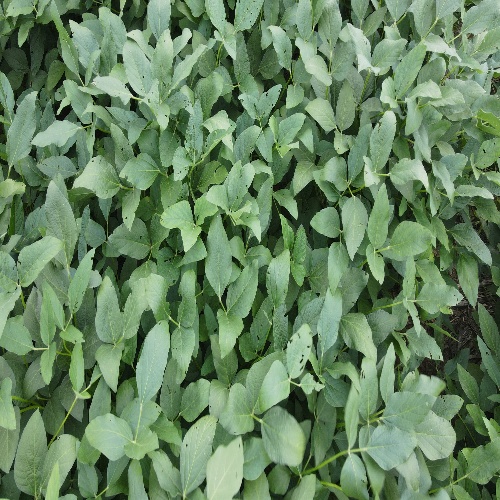
Label: Caterpillar